Baleen whale

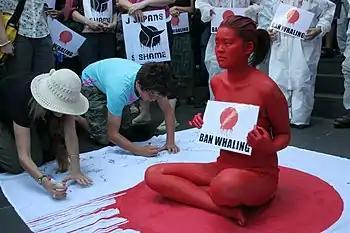
An oriental woman has painted herself red holding a sign (while sitting down) that says "Ban Whaling" while a crowd around her signs a petition. She is sitting on a Japanese flag with red dripping down (presumably to symbolize blood)

As of 2021, the International Union for Conservation of Nature (IUCN) recognizes 15 mysticete species (while not yet officially recognizing Rice's whale as a species, it still gives it a conservation status as a distinct population segment). Two species—the North Atlantic right whale (with only around 366 individuals left) and Rice's whale (with less than 100 individuals left)—are considered critically endangered. Three more are classified as endangered (the North Pacific right whale, the blue whale, and the sei whale), one as vulnerable (the fin whale), one as near-threatened (Antarctic minke whale), and one as data deficient (Omura's whale). Species that live in polar habitats are vulnerable to the effects of ongoing climate change, particularly declines in sea ice, as well as ocean acidification.